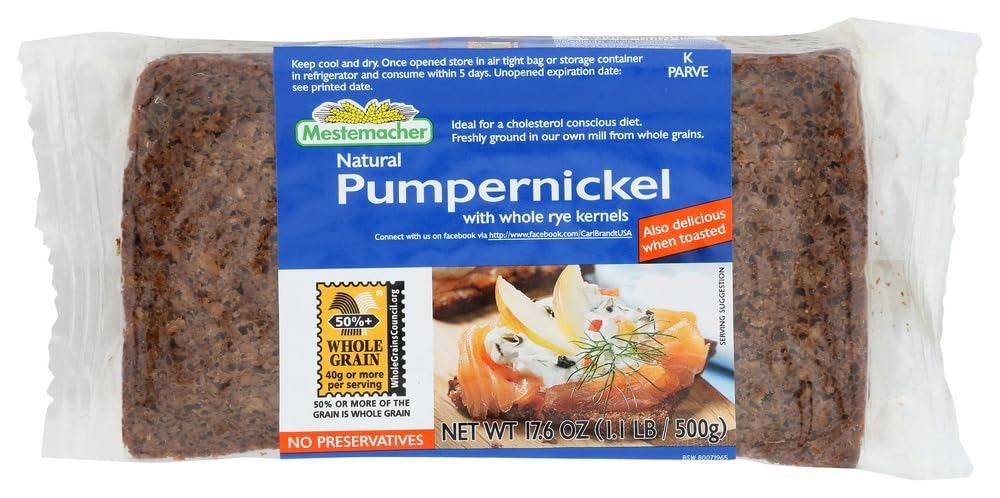
Item Name: Mestemacher Bread Pumpernickel, 17.6 Oz (Pack of 6)
Product Description: Grocery
Value: 17.6
Unit: Ounce

Price: 10.85